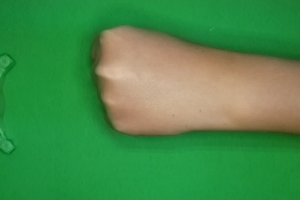
Label: rock